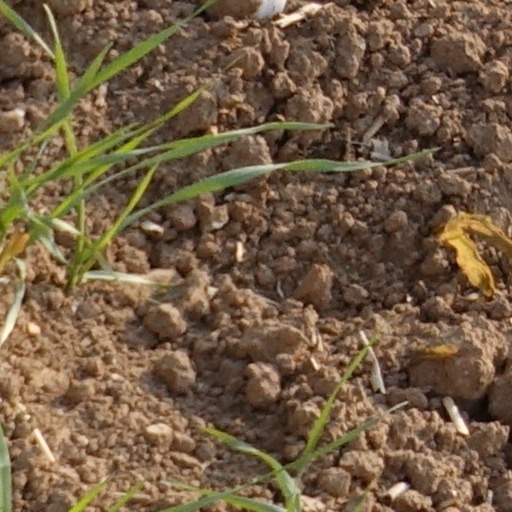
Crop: wheat